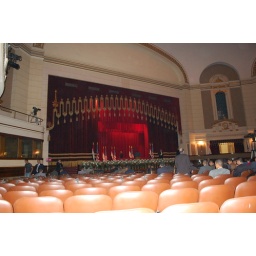
About an hour after we arrived, the scene looks the same. If you're curious, the clock over the small curtain tells time.